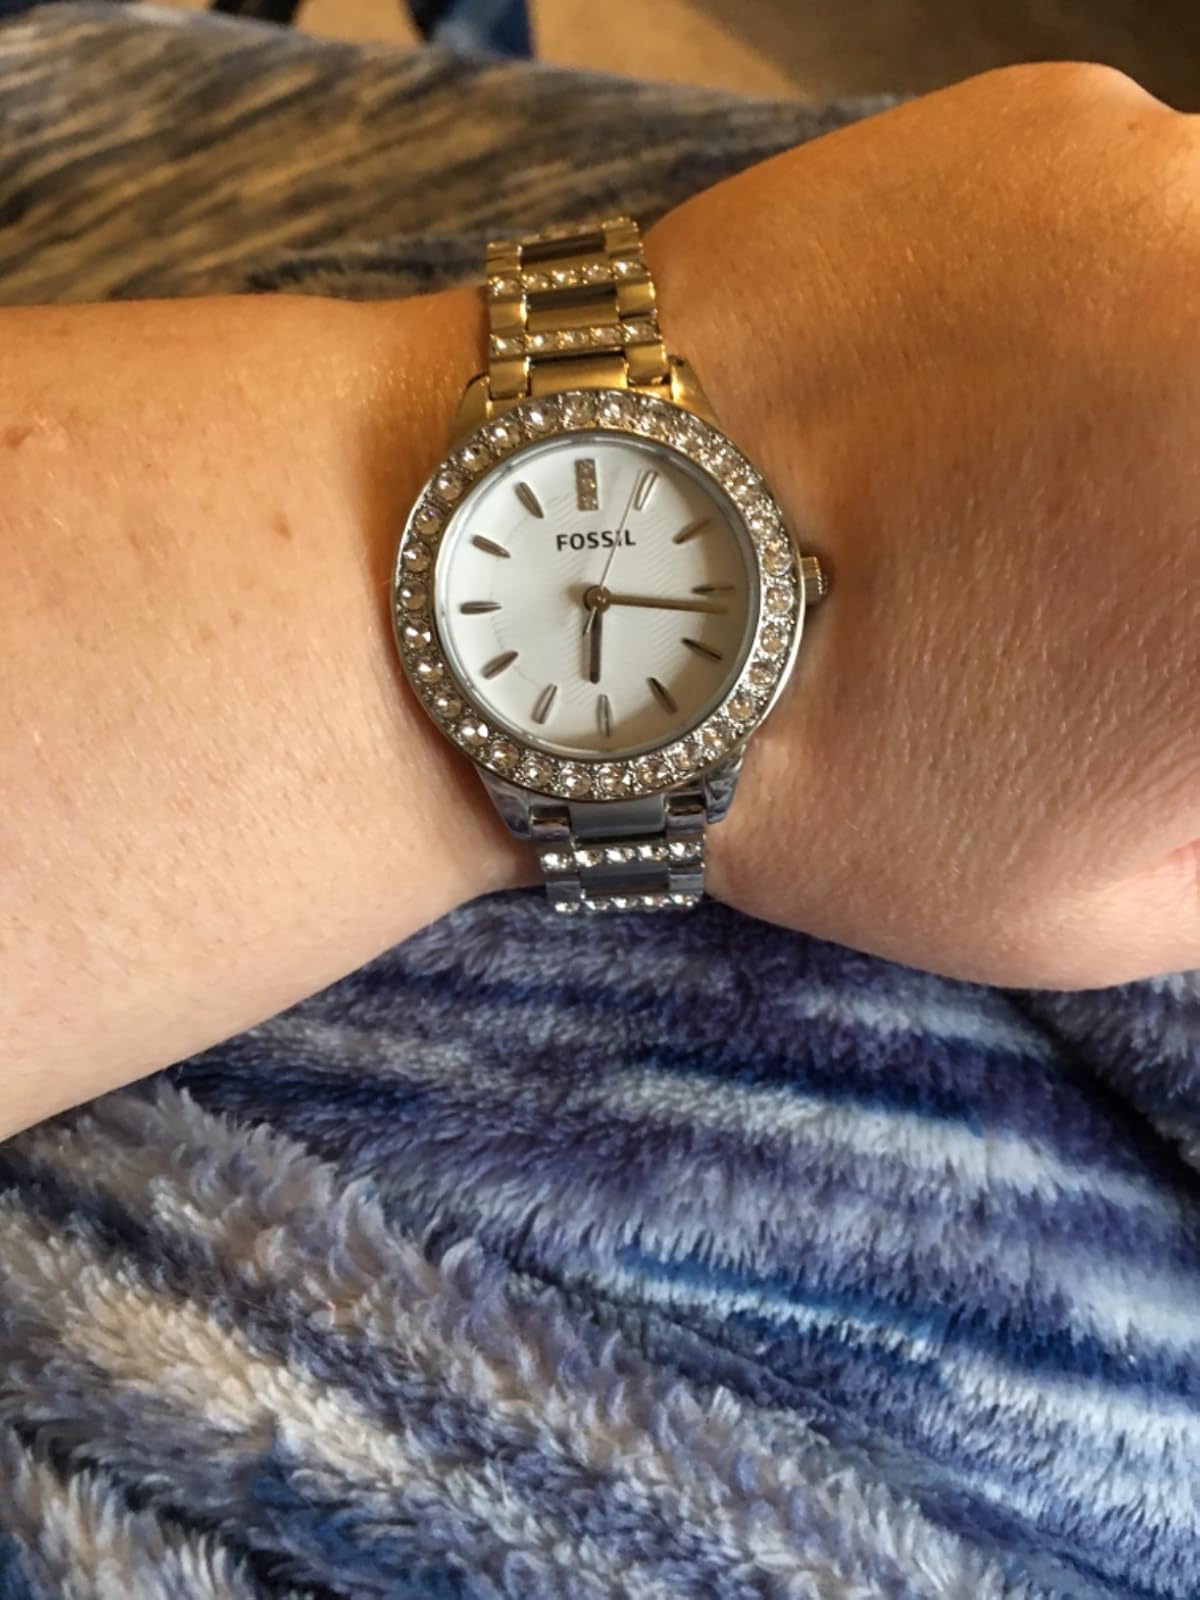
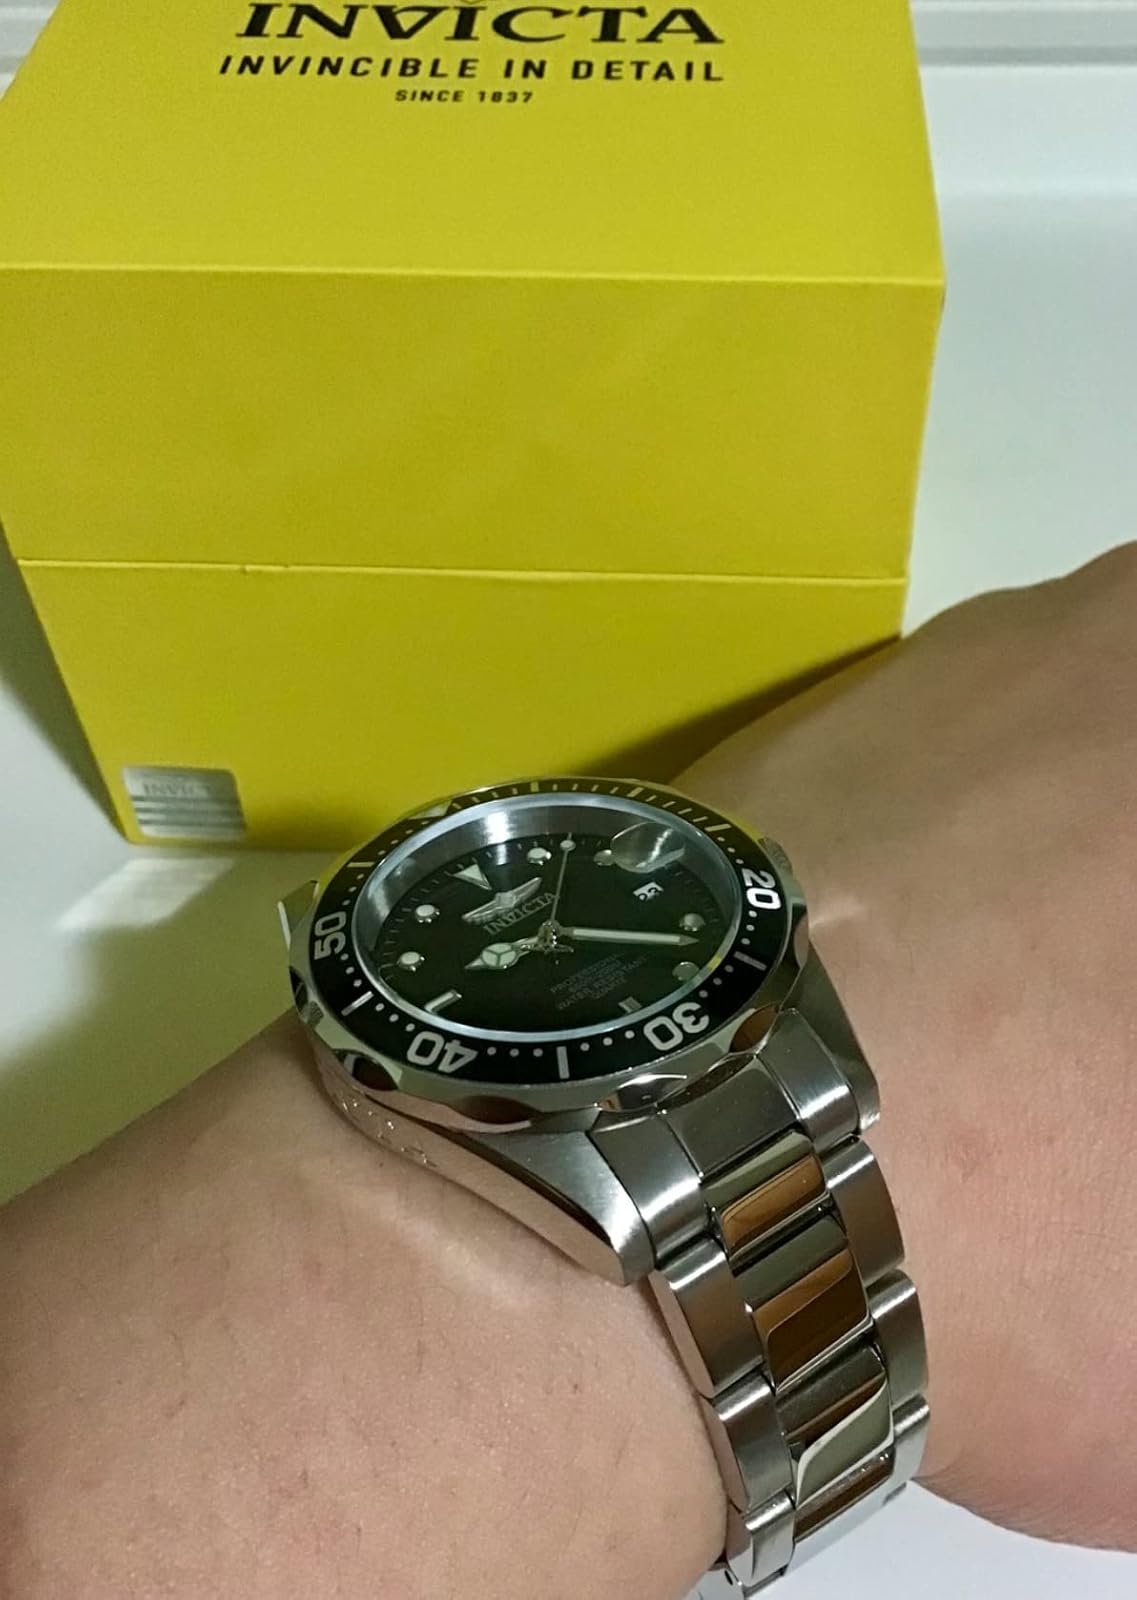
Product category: accessories_watch
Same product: no